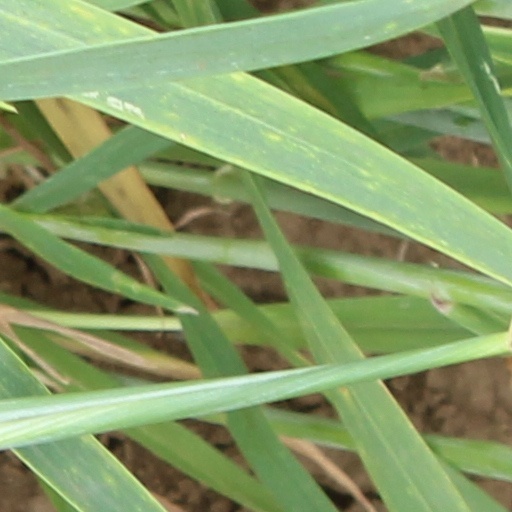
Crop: wheat